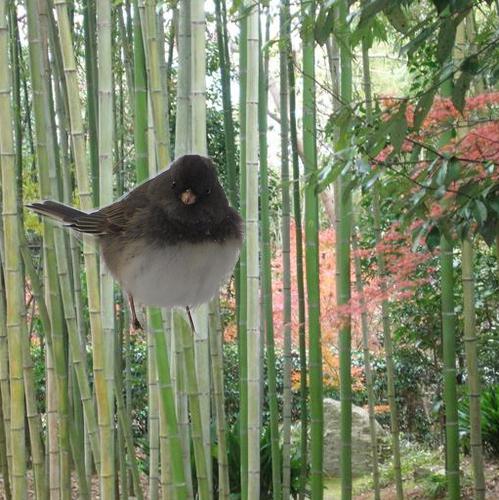
Bird species: Dark_eyed_Junco
Bird type: landbird
Background: land